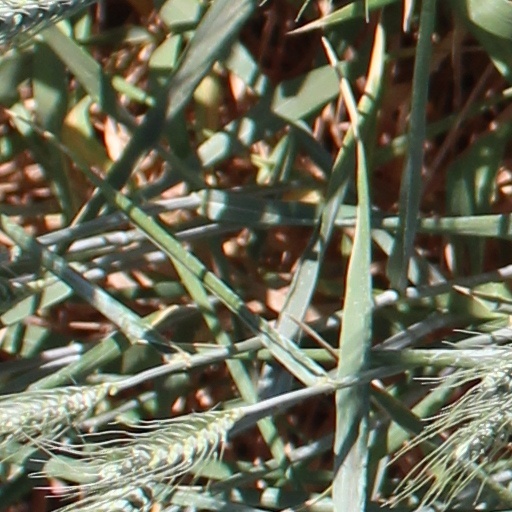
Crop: wheat